Eivind Dale

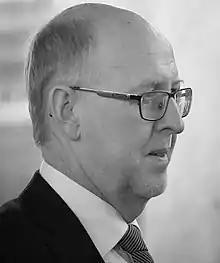
Eivind Dale (born 1955) civil servant from Norway. One of many guests at Governor Øystein Olsen's annual address in February 2017.

He has a cand.agric. degree from the Norwegian College of Agriculture in 1979, and has spent most of his career in the Norwegian Ministry of Local Government and Regional Development. He was promoted to deputy under-secretary of state in 2000 and then permanent under-secretary of state in 2006; the highest-ranking civil position in a Norwegian ministry. He had been acting in the position since 2005.